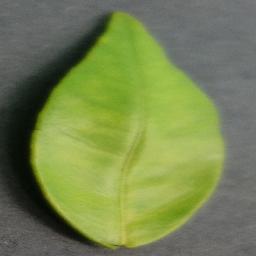
Label: Orange___Haunglongbing_(Citrus_greening)